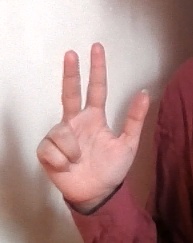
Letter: al